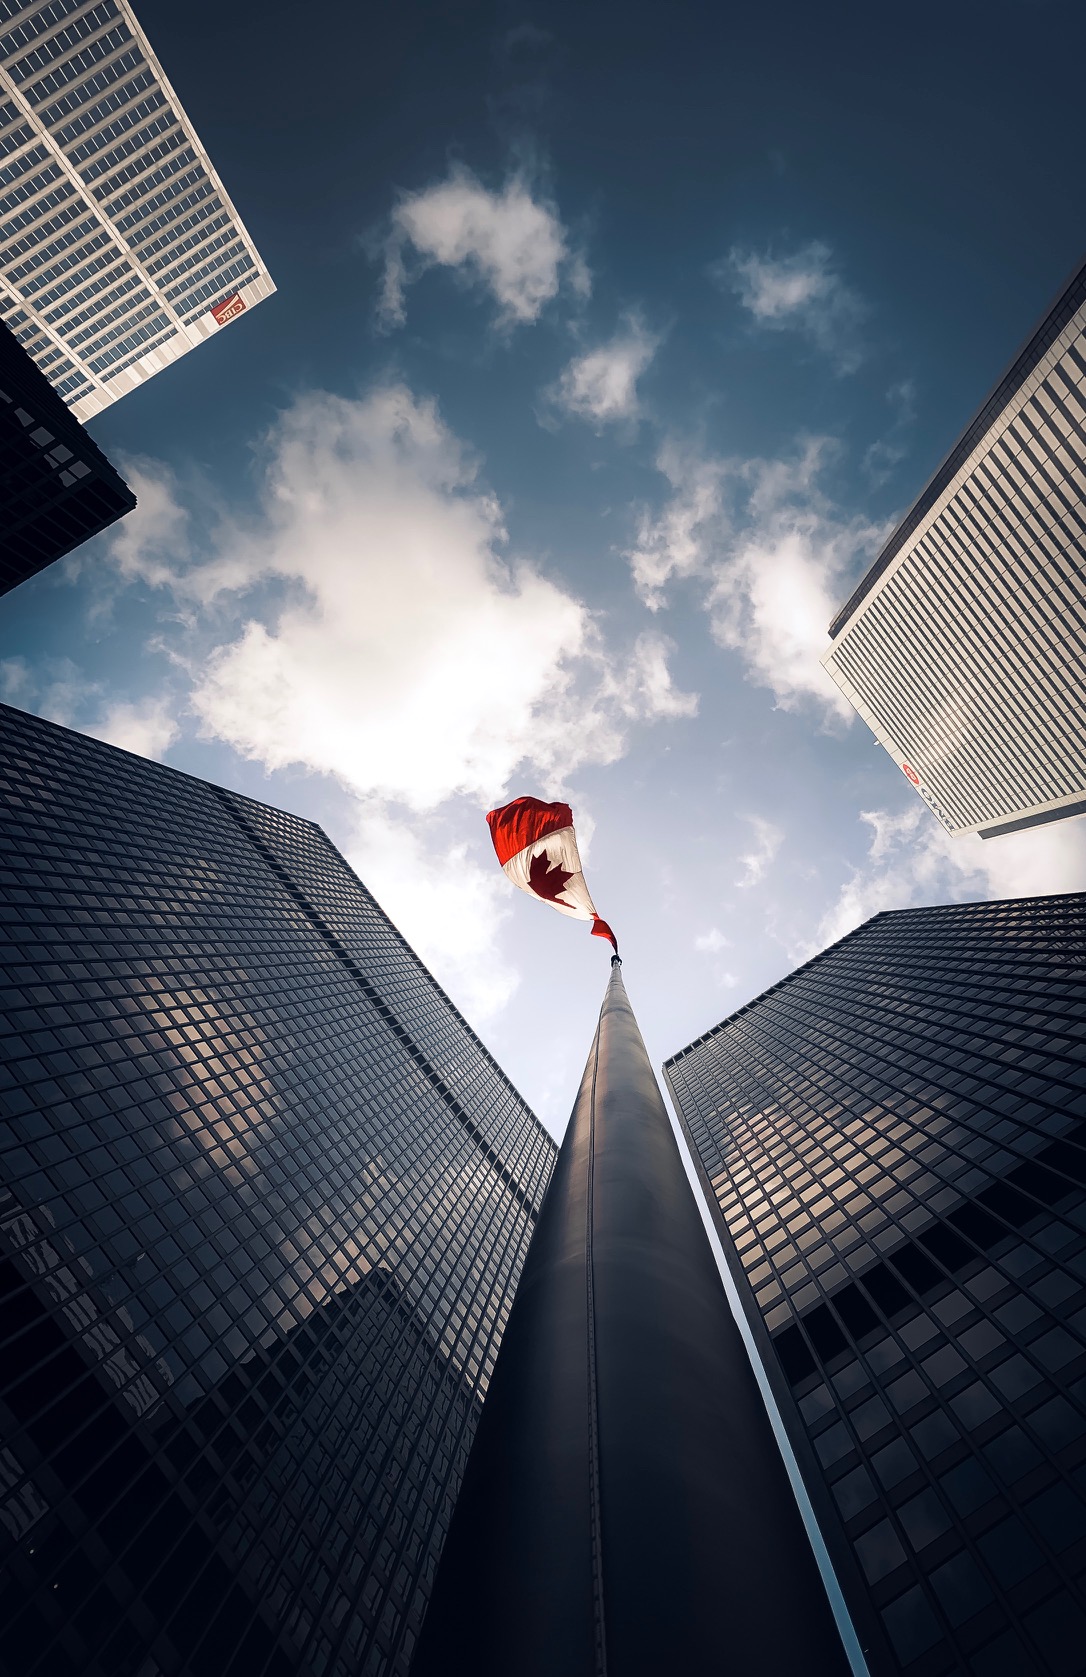
sky, skyscraper, daytime, architecture, cloud, blue, metropolitan area, urban area, red, lighting, line, tower, city, building, tower block, design, commercial building, Material property, symmetry, glass, corporate headquarters, metropolis, daylighting, reflection, downtown, meteorological phenomenon, headquarters, cityscape, world, facade, skyline